Maharashtra

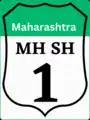
Pratapgad Fort

Maharashtra is a state in the western peninsular region of India occupying a substantial portion of the Deccan Plateau. It is bordered by the Arabian Sea to the west, the Indian states of Karnataka and Goa to the south, Telangana to the southeast and Chhattisgarh to the east, Gujarat and Madhya Pradesh to the north, and the Indian union territory of Dadra and Nagar Haveli and Daman and Diu to the northwest. Maharashtra is the second-most populous state in India, the third most populous country subdivision in South Asia and the fourth-most populous in the world.